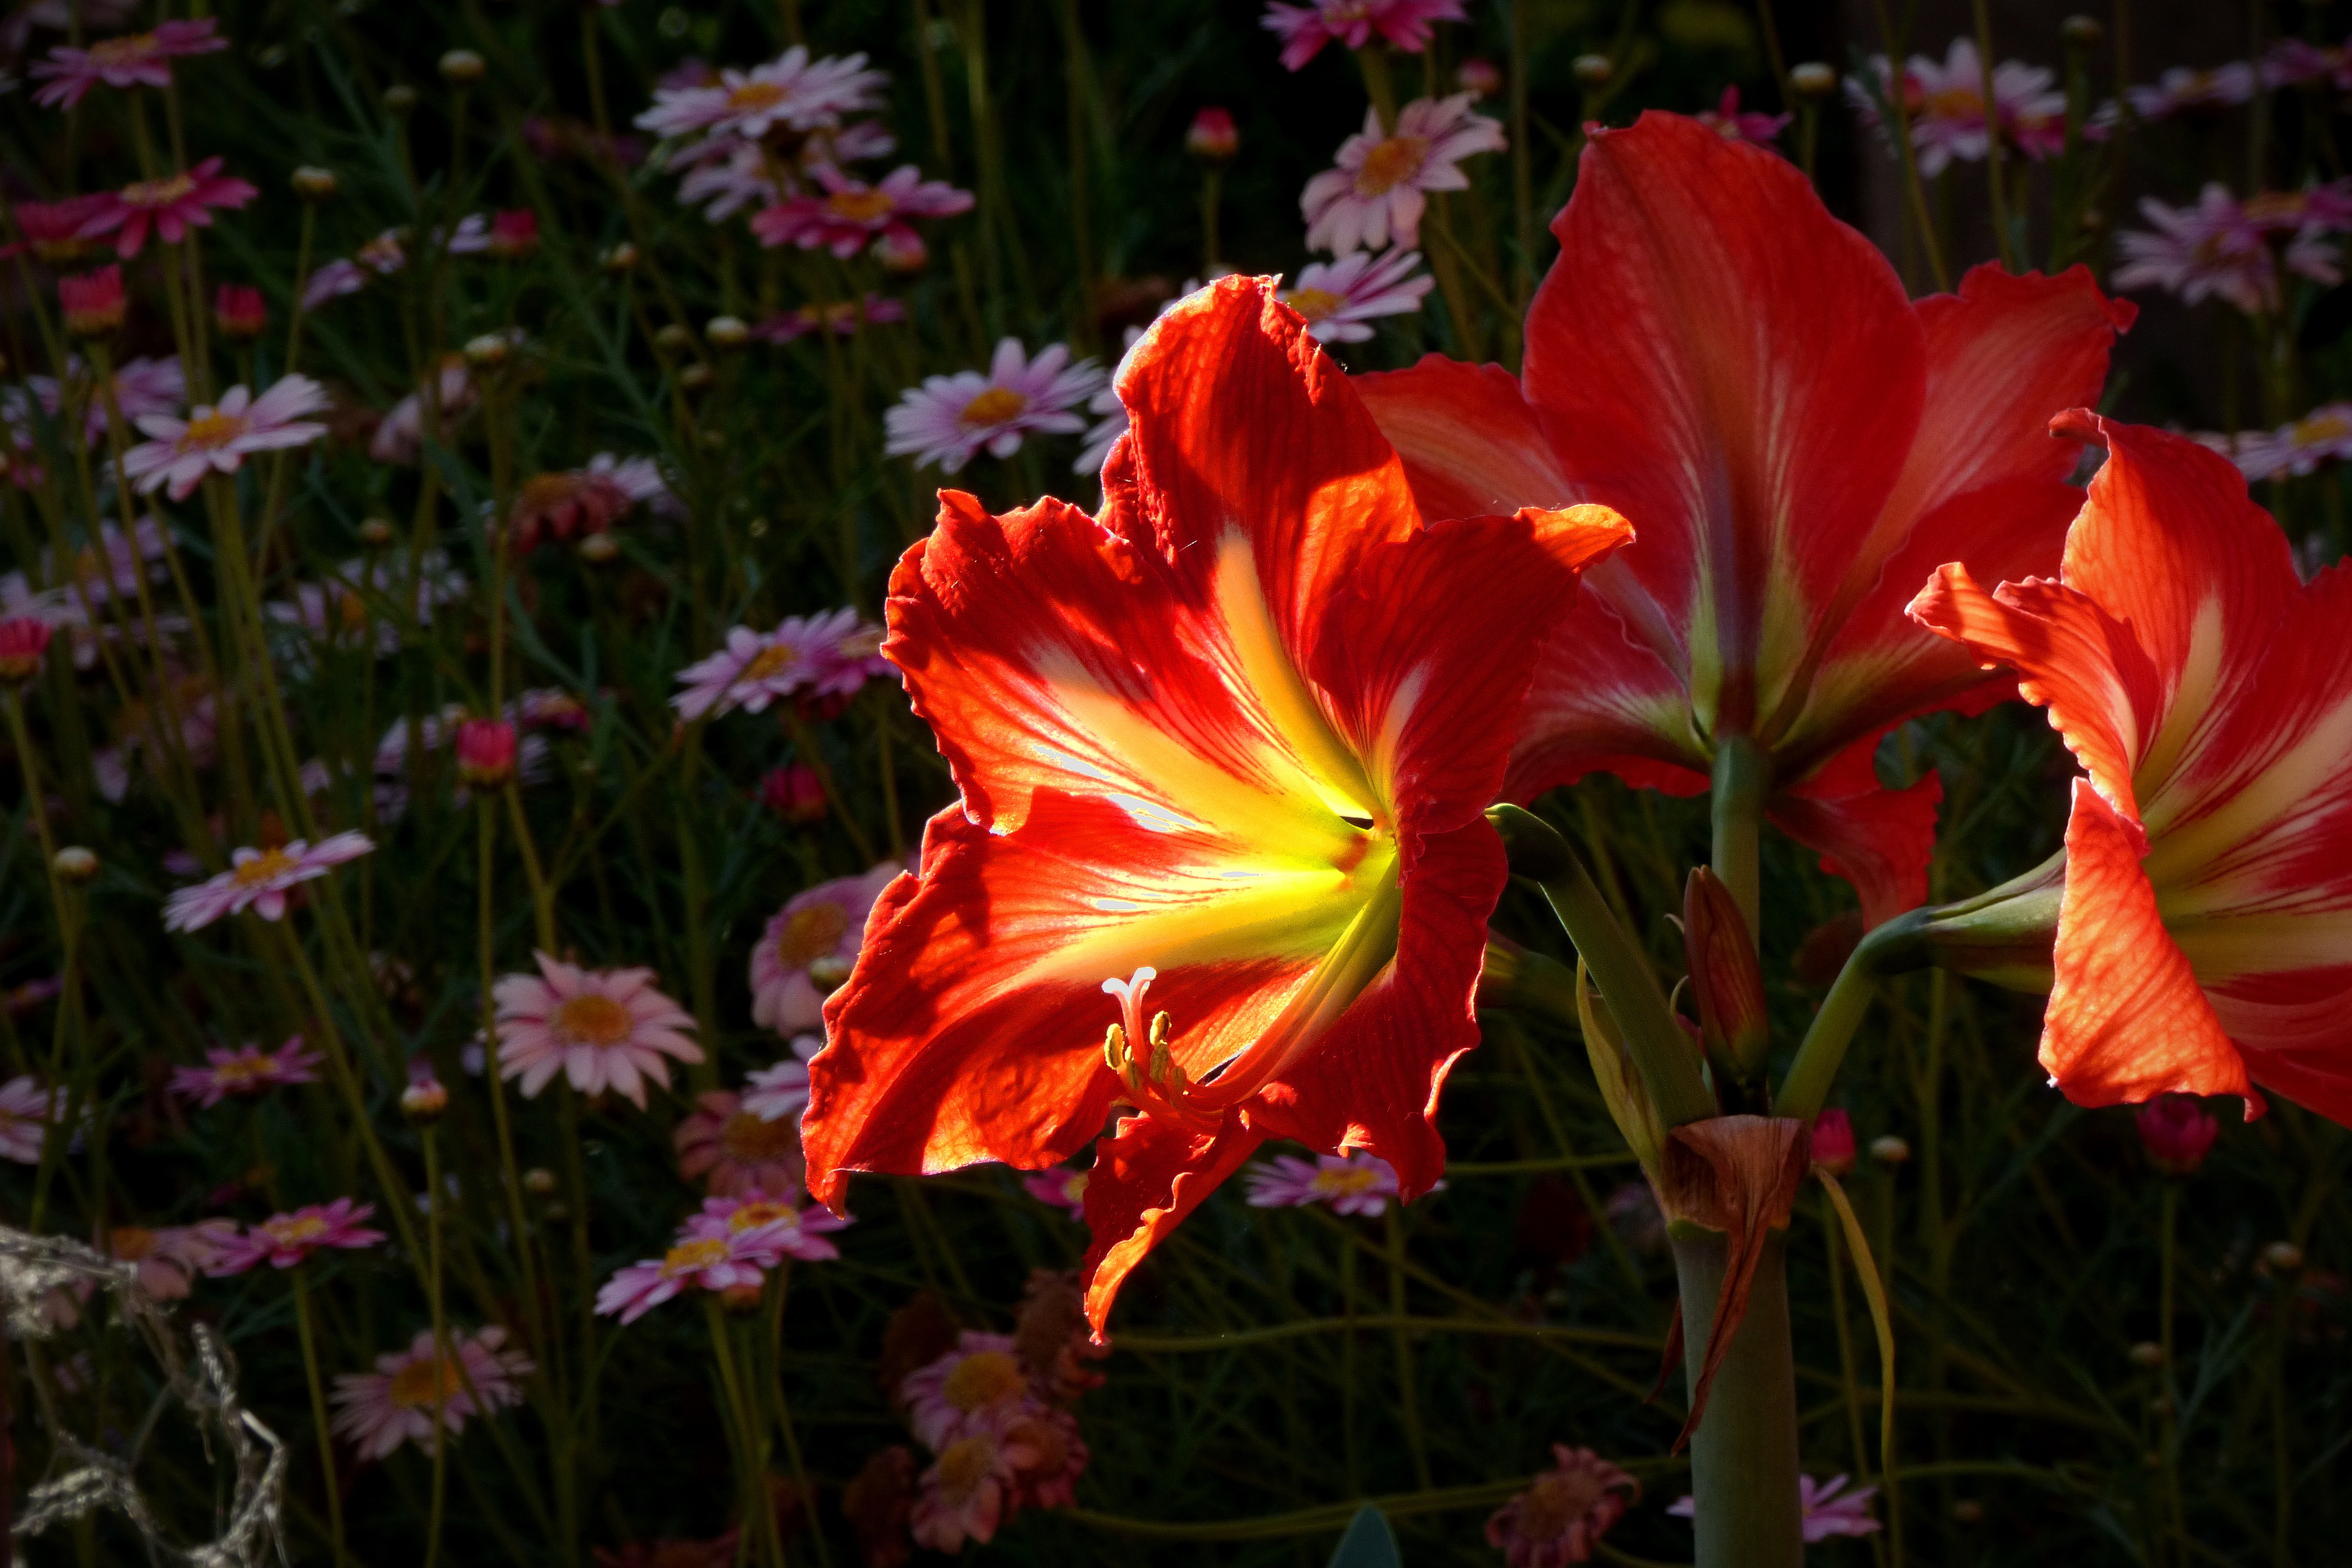
plant, flower, petal, botany, flora, daylily, macro photography, flowering plant, land plant